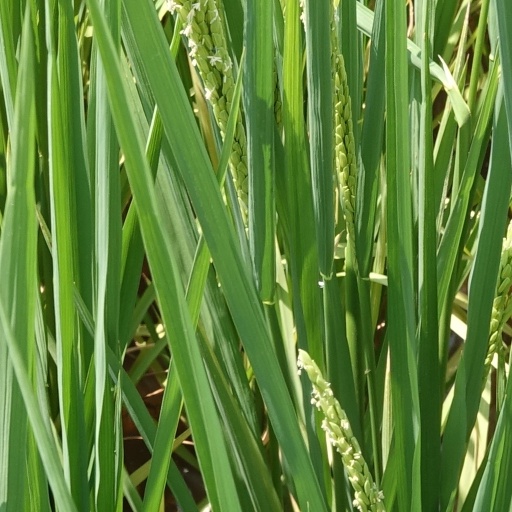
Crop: rice